Braid (hairstyle)

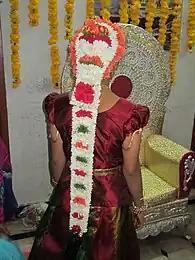

European braids have been a cultural phenomenon for thousands of years. The Romans held braids to express status in both the Republic and Empire.